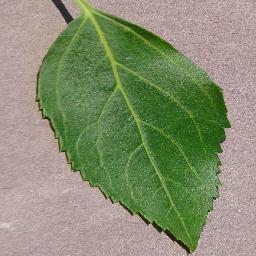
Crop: cherry
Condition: (including_sour)_healthy